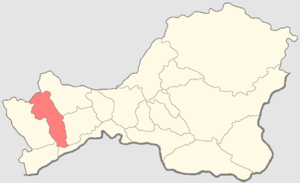
Baryyn-Khyemchik kozhuunu ou Baroun-Khemtchikski kozhuun ; russe : Барун-Хемчикский кожуун, Bay-Tayginskiy kozhuun, également mongol : Баянтайга хошуу ; chinois : ?旗 est une des 16 kozhuun de la République de Touva, au sein de la Fédération de Russie.